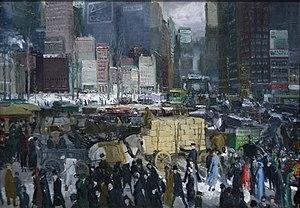
La National Gallery of Art, littéralement « Galerie nationale d'art », est un musée américain situé à Washington, D.C., l'un des plus grands du monde. Il est administré par le gouvernement fédéral des États-Unis et son entrée est gratuite. Les collections sont réparties dans deux bâtiments reliés par une galerie souterraine sous le Mall : le bâtiment Est et le bâtiment Ouest. La NGA est affiliée à la Smithsonian Institution.